Special Operations Executive

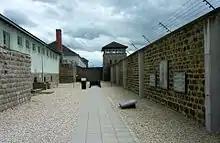
Mauthausen concentration camp, memorial plaques behind the Prison Block marking the spot where the ashes of the executed "Englandspiel" SOE agents are buried

SOE did not need to instigate Polish resistance, because unlike the Vichy French the Poles overwhelmingly refused to collaborate with the Nazis. Early in the war the Poles established the Home Army, led by a clandestine resistance government known as the Polish Secret State. Nevertheless, many members of SOE were Polish and the Polish resistance cooperated with them extensively.